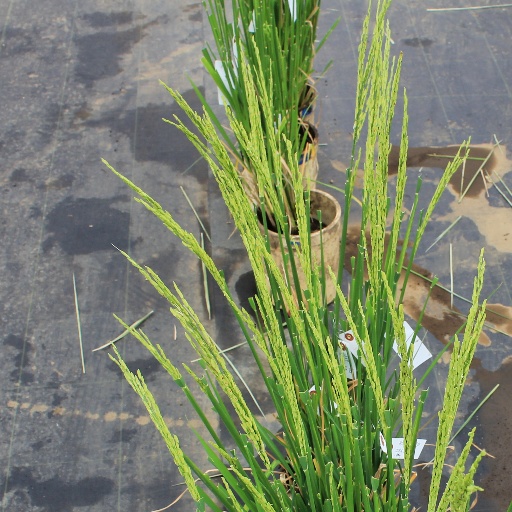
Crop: rice